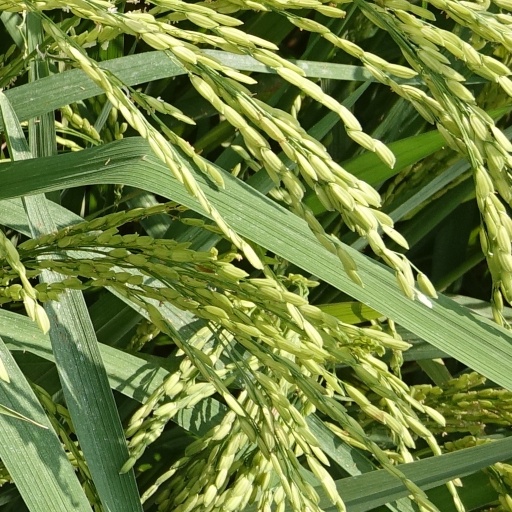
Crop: rice